Recreational use of nitrous oxide

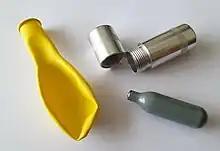
Food grade N2O charger (bottom right), cracker (top right) and balloon

Nitrous oxide (NO), commonly referred to as laughing gas, along with various street names, is an inert gas which can induce euphoria, dissociation, hallucinogenic states of mind, and relaxation when inhaled. Nitrous oxide has no acute biochemical or cellular toxicity and is not metabolized in humans or other mammals. Rare deaths and injuries associated with use are due to asphyxia or accidents related to alcohol, or vitamin B deficiency. Excessive use can lead to long-term and significant neurological and haematological toxicity, such as subacute combined degeneration of spinal cord.